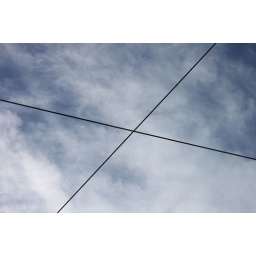
cross in the sky